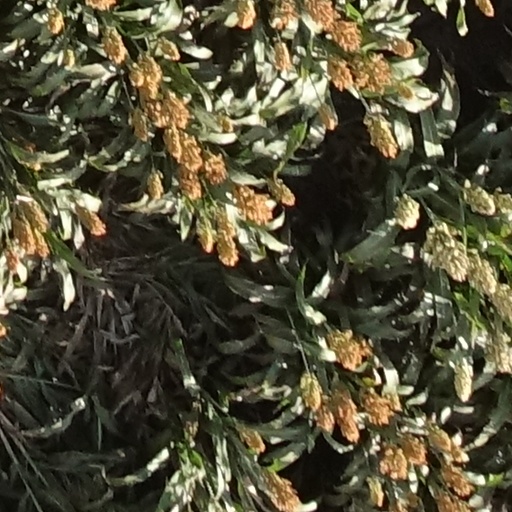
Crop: sorghum